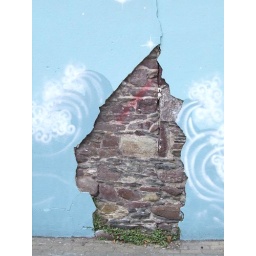
second shot of expoed stone wall in Jenkins Lane Wateford